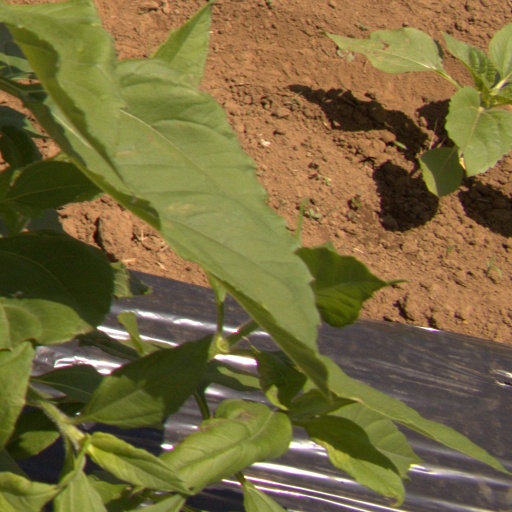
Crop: Jerusalem artichoke